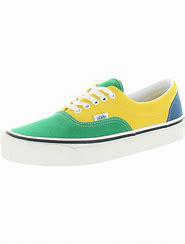
Brand: Vans
Model: Era 95 DX